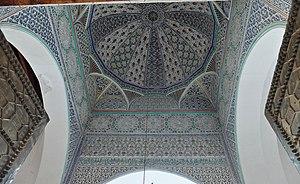
Al Quaraouiyine est une université située à Fès, au Maroc. Selon la tradition, sa construction débute en 859 sous le règne de la dynastie idrisside. Elle est considérée comme la plus ancienne université dans le monde encore en activité par l'UNESCO, le Livre Guinness des records, et par plusieurs historiens.